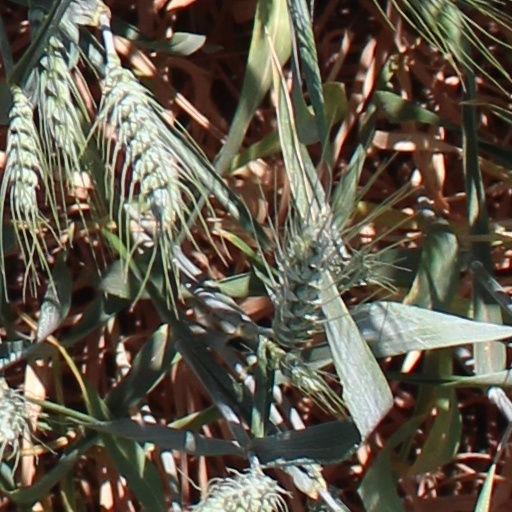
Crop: wheat